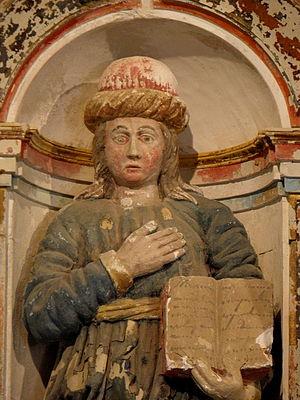
Autel et retable de la Descente de Croix en la chapelle Saint-Nicodème, commune de Pluméliau (56). Saint-Gamaliel. Détail.